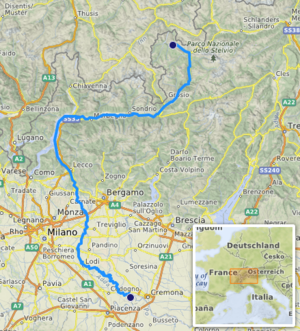
carte réalisée d'après umap.openstreetmap This map was created from OpenStreetMap project data, collected by the community. This map may be incomplete, and may contain errors. Don't rely solely on it for navigation.
L’Adda est une rivière italienne, appartenant au bassin du Pô, qui coule en Lombardie, traverse le lac de Côme et se jette dans le Pô. C’est par sa longueur, 313 km, le quatrième cours d’eau italien. Elle traverse huit des provinces de la Lombardie : Bergame, Côme, Crémone, Lecco, Lodi, Milan, Sondrio, Monza et la Brianza.